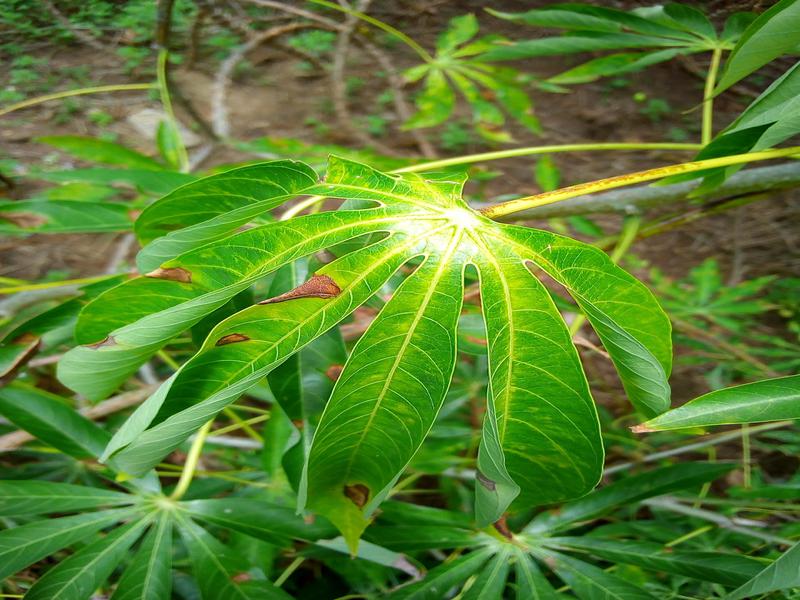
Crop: cassava
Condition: bacterial_blight